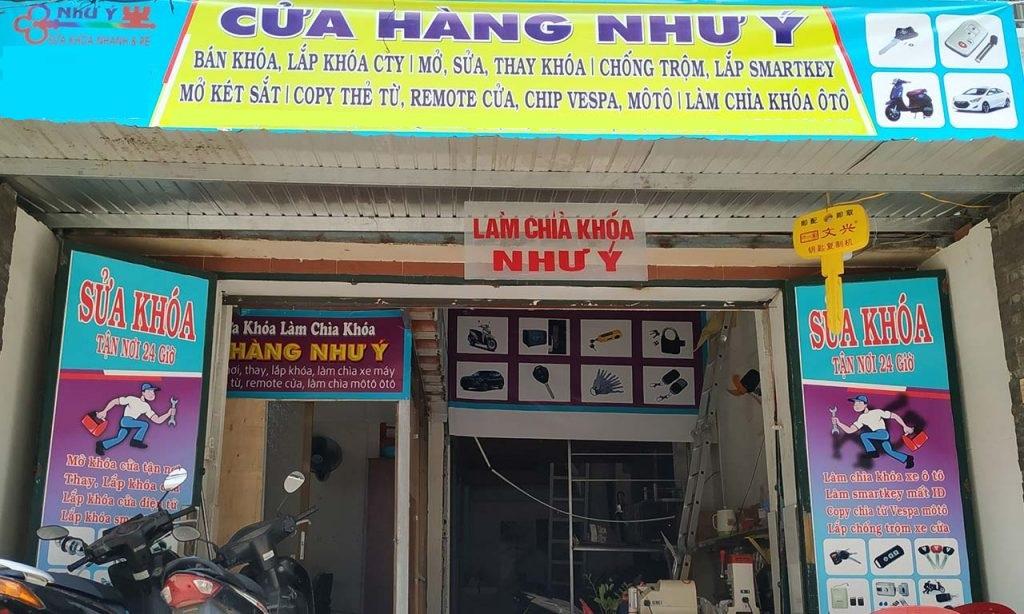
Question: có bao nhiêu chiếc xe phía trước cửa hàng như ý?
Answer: có hai chiếc xe phía trước cửa hàng như ý